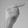
ASL letter: G